St. Xavier's College, Kolkata

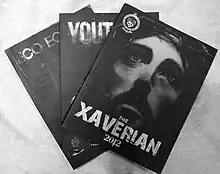
College magazines

A list of magazines that college students publish every year. These magazines are widely appreciated in academic circles: